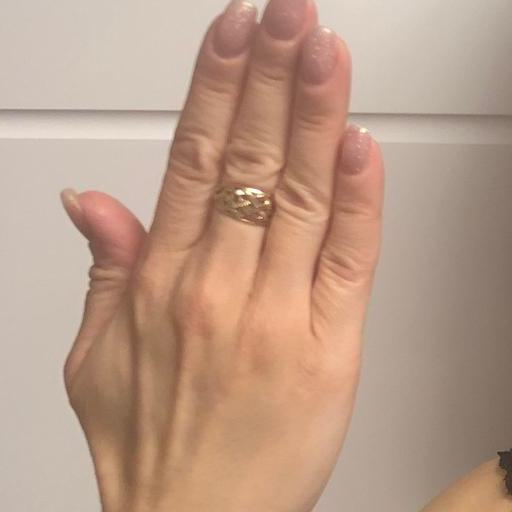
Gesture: stop_inverted